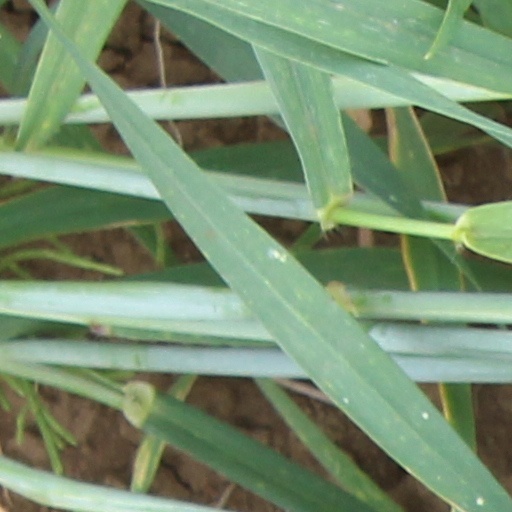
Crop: wheat